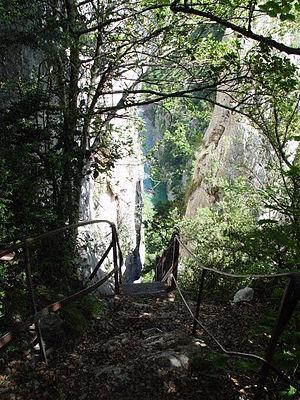
Les Echelles Imbert. En bas, le Verdon.
Le sentier Martel qui porte désormais le nom de sentier Blanc-Martel est un sentier qui parcourt sur près de 15 km la rivière Verdon par la rive droite depuis son entrée dans le canyon jusqu’au chalet de la Maline.